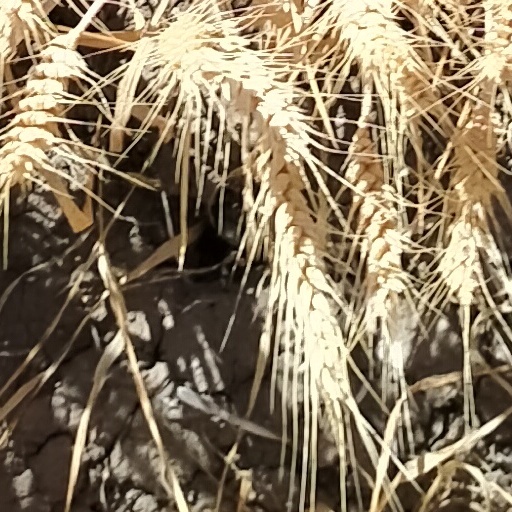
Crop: wheat